Sara Widén

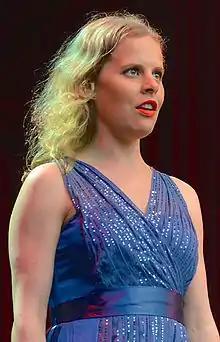
Sara Widén in August 2013.

Sara Kristina Widén (9 May 1981 – 13 June 2014) was a Swedish opera singer (soprano). From 2013 until her death, she was starring in productions by the Royal Swedish Opera.